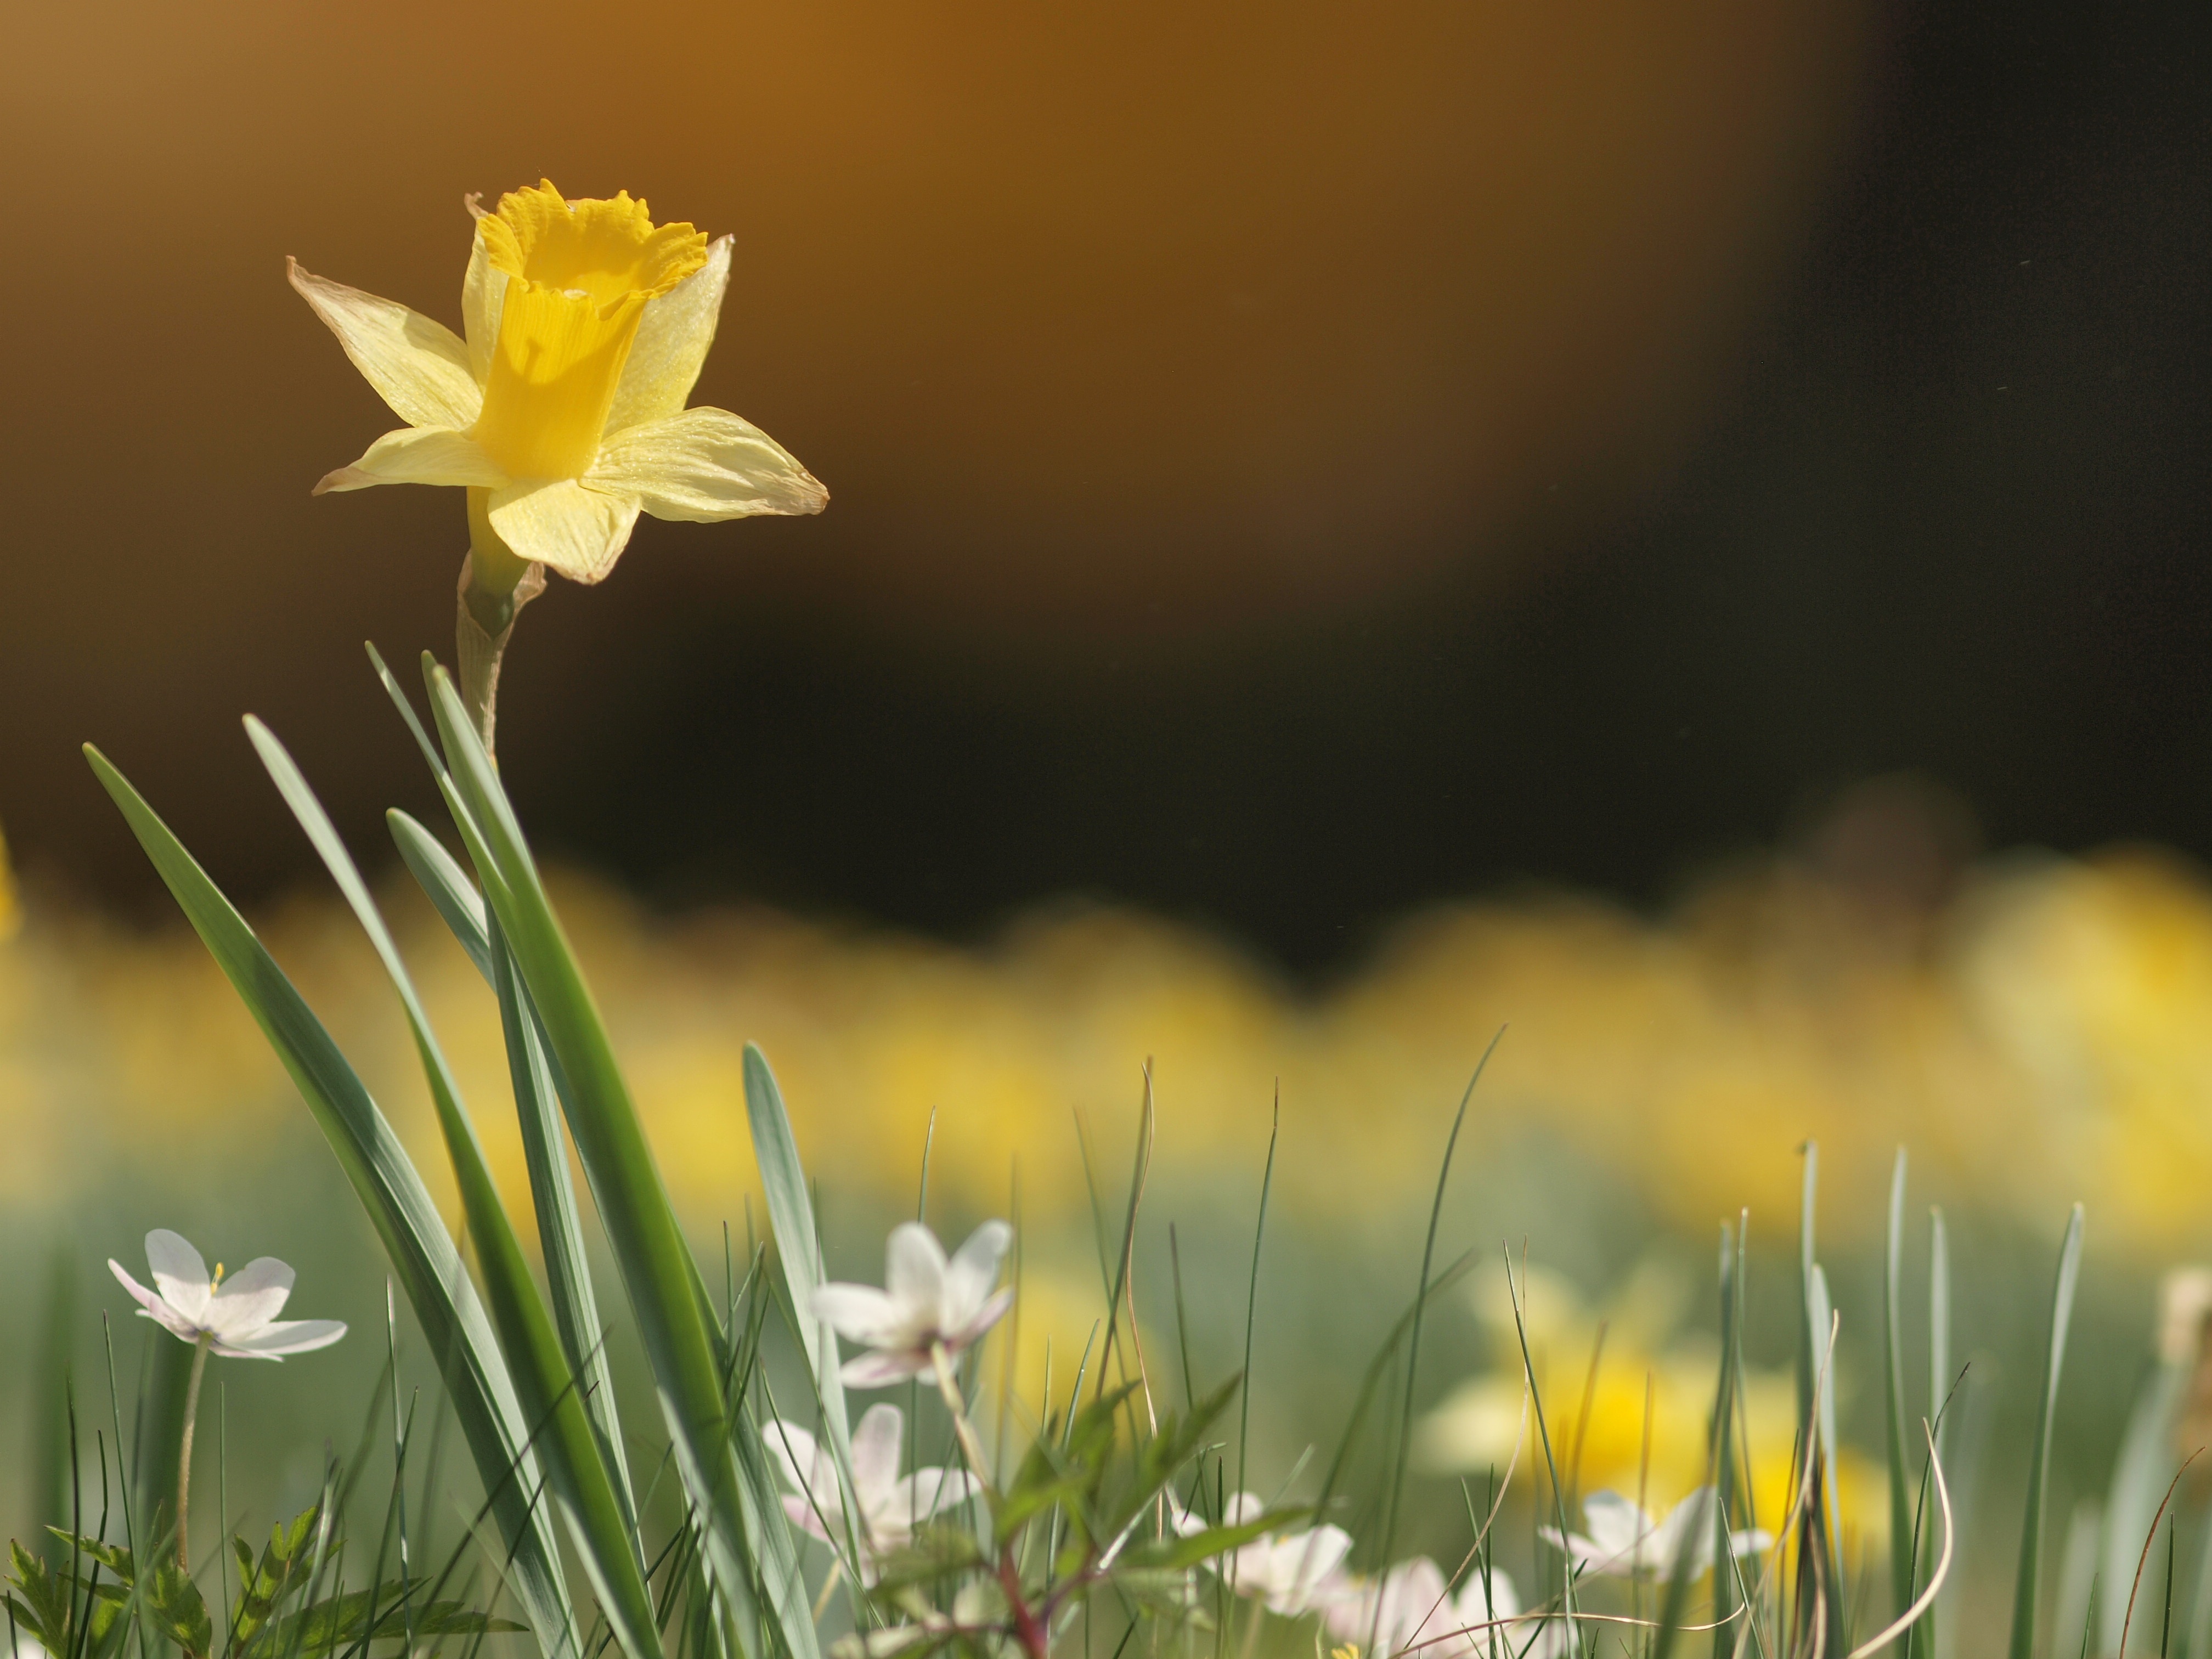
nature, grass, blossom, plant, field, meadow, prairie, sunlight, flower, petal, spring, macro, yellow, close, flora, wildflower, close up, narcissus, macro photography, flowering plant, narcissus pseudonarcissus, grass family, plant stem, land plant, wild daffodil, daffodils meadow